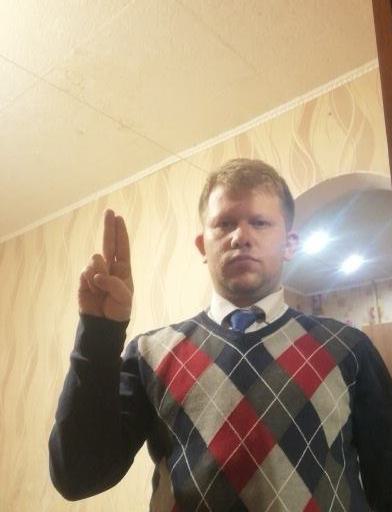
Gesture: two_up